Palm City, San Diego

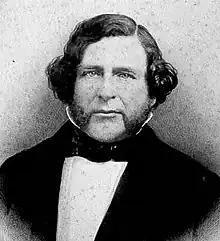
Rancho Melijo, which encompassed all of modern-day Palm City, was granted to Californio ranchero Santiago E. Argüello in 1833.

Prior to the Mexican–American War the area that is today Palm City was part of Rancho La Punta, sometimes referred to as Rancho Melijo, granted to Santiago Emilio Arguello in 1834. The U.S. Land Commission rejected his claim, opening up the area to settlement; which in turn led to the creation of communities in the area.